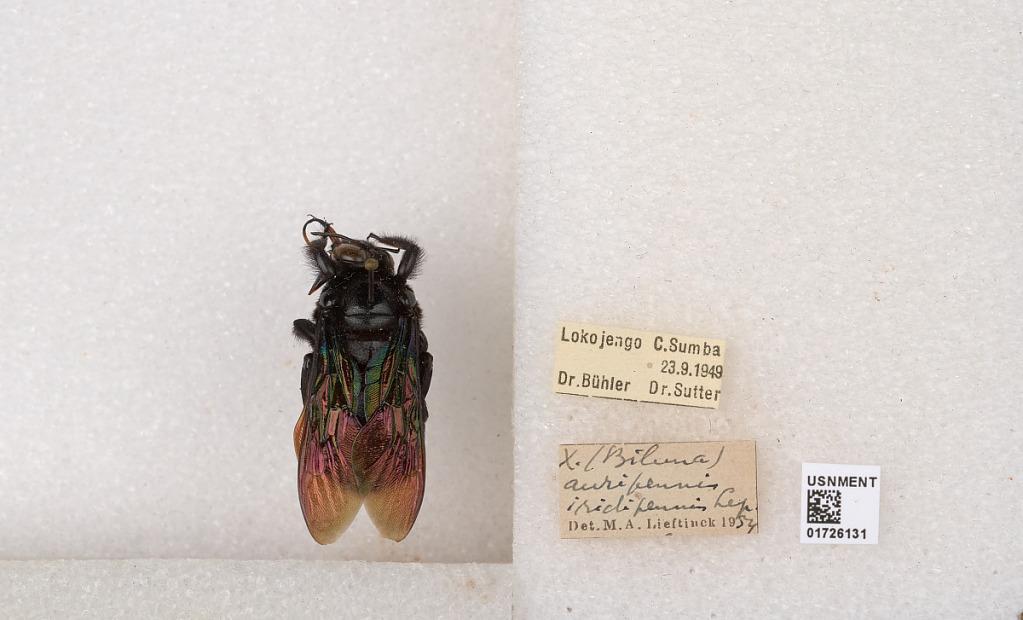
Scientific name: Xylocopa (Biluna) iridipennis Lepeletier
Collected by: Buhler & Sutter
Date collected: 1949-9-23
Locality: Lokojengo C. Sumba
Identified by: Lieftinck, M.